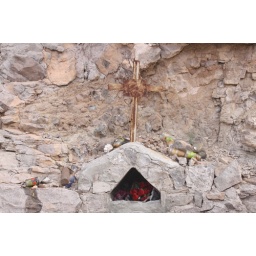
this altar was placed in the rocks at a blind curve in the road